Titchwell

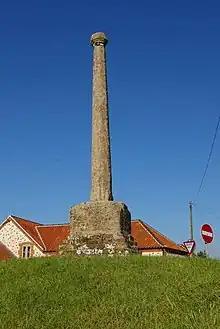
The village cross

The civil parish has an area of and in the 2001 census had a population of 91 in 47 households. At the 2011 Census the population remained less than 100 and is included in the civil parish of Thornham. For the purposes of local government, the parish falls within the district of King's Lynn and West Norfolk.